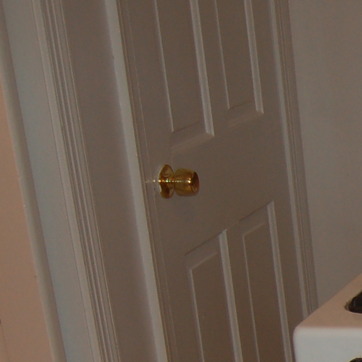
Material: metal